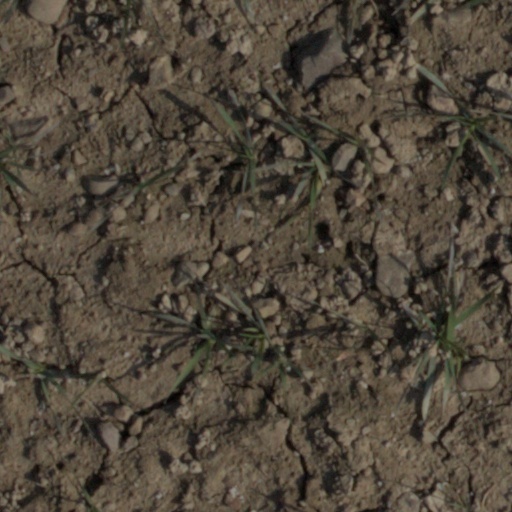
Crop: wheat